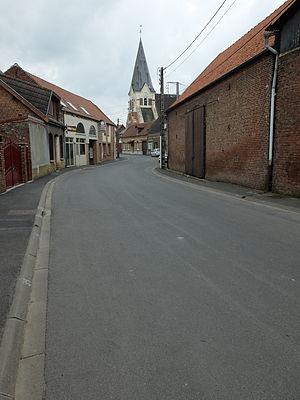
Vue de la rue de la mairie d'Étaing.
Étaing est une commune française située dans le département du Pas-de-Calais en région Hauts-de-France.